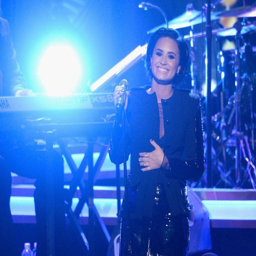
pop rock artist performing at award category